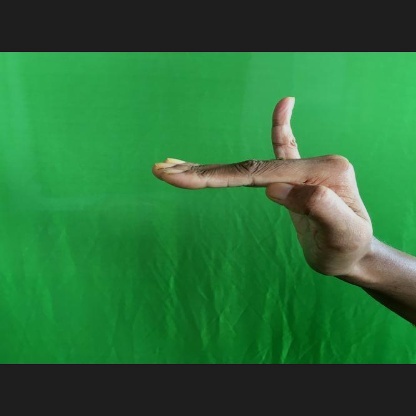
Mudra: Hamsapaksha